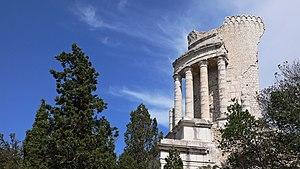
Le Trophée des Alpes à La Turbie (Alpes-Maritimes, France)
Edward Tuck, né le 24 août 1842 et mort le 30 avril 1938 à Monte-Carlo, est un homme d'affaires américain. Avec son épouse, Julia Stell, ils forment un couple de mécènes du début du XXᵉ siècle.
Occupé dès la préhistoire, le territoire du canton du Valais voit se développer une civilisation originale lors de l'Âge du bronze. Dès le IVᵉ siècle av. J.-C., quatre tribus celtes se partagent son territoire, incorporé par Auguste dans l'Empire romain. Le Valais gallo-romain, situé sur l'importante route du Grand-Saint-Bernard est prospère. Le christianisme y est attesté dès 377 et un évêché est sis à Martigny au plus tard en 381.
Dans le sens premier du terme, la culture latine est la culture des Latins, peuple habitant la région du Latium durant l'Antiquité. Par extension, la culture latine désigne la culture de la Rome antique et de l'Empire romain qui a diffusé dans la civilisation romaine sur toutes les provinces conquises.
Le territoire correspondant à l'actuel département des Alpes-Maritimes a connu, en raison de sa position frontalière, une histoire politique complexe. Si la partie occidentale du département, l’actuel arrondissement de Grasse, a toujours appartenu à la Provence, sa partie orientale, le comté de Nice, en a été détaché en 1388, date à laquelle elle passe sous la souveraineté des princes de Savoie, puis du royaume de Piémont-Sardaigne.
Cet article recense les monuments historiques français classés en 1865.
La conquête romaine de la Rhétie et de l'arc alpin des années 16 à 7 av. J.-C. est le prélude à la grande invasion de la Germanie des années 12 à 9 av. J.-C. L'objectif poursuivi est de porter les frontières nord de l'Empire jusqu'à l'Elbe et au Danube.
La Via Julia Augusta est une importante voie romaine qui reliait Plaisance au Var, en longeant les côtes de la Ligurie et celles de la Côte d'Azur, en direction du Rhône. Elle permettait donc de relier la Gaule cisalpine à la Gaule transalpine. Elle constituait un tronçon de la via Aurelia.
Le trophée des Alpes est un monument romain commémoratif datant de 7-6 av. J.-C. et situé sur la commune de La Turbie, surplombant la principauté de Monaco. Son nom latin était Tropæum Alpium.